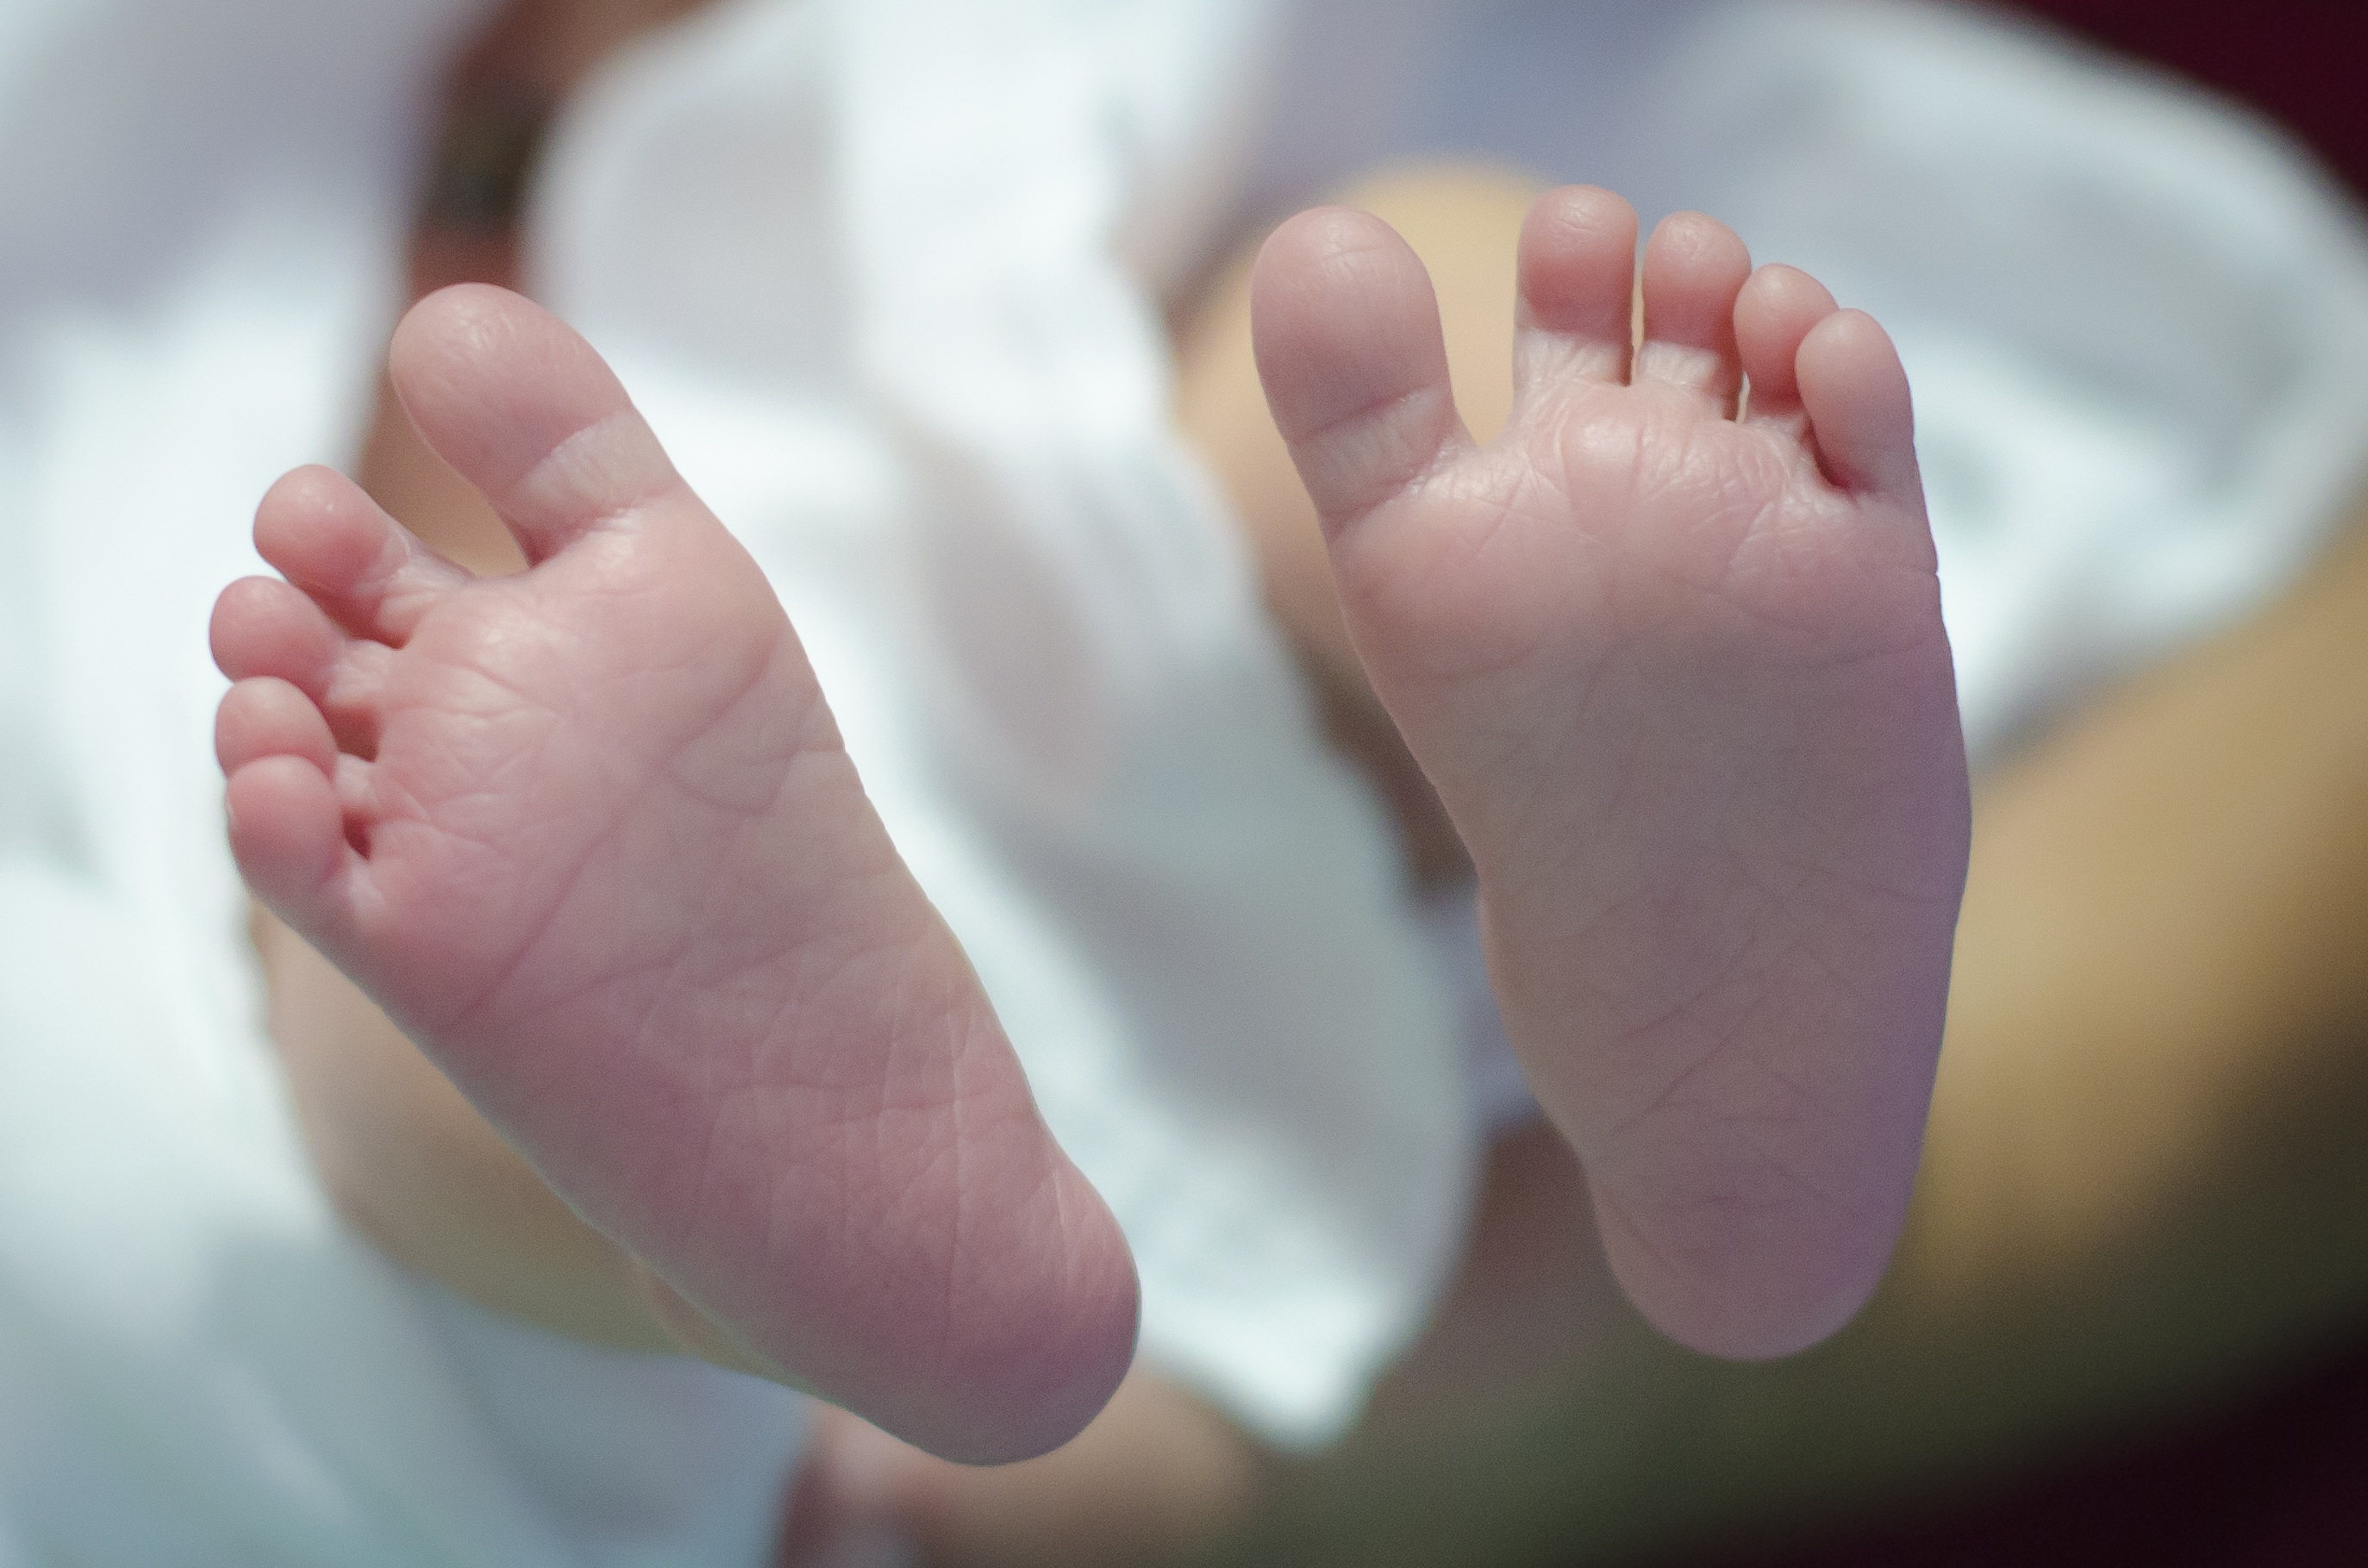
hand, flower, petal, kid, leg, finger, foot, child, ear, pink, nail, baby, facial expression, mouth, close up, human body, nose, infant, newborn, eye, skin, organ, tooth, new born, sweetness, emotion, macro photography, baby feet, new baby, sense